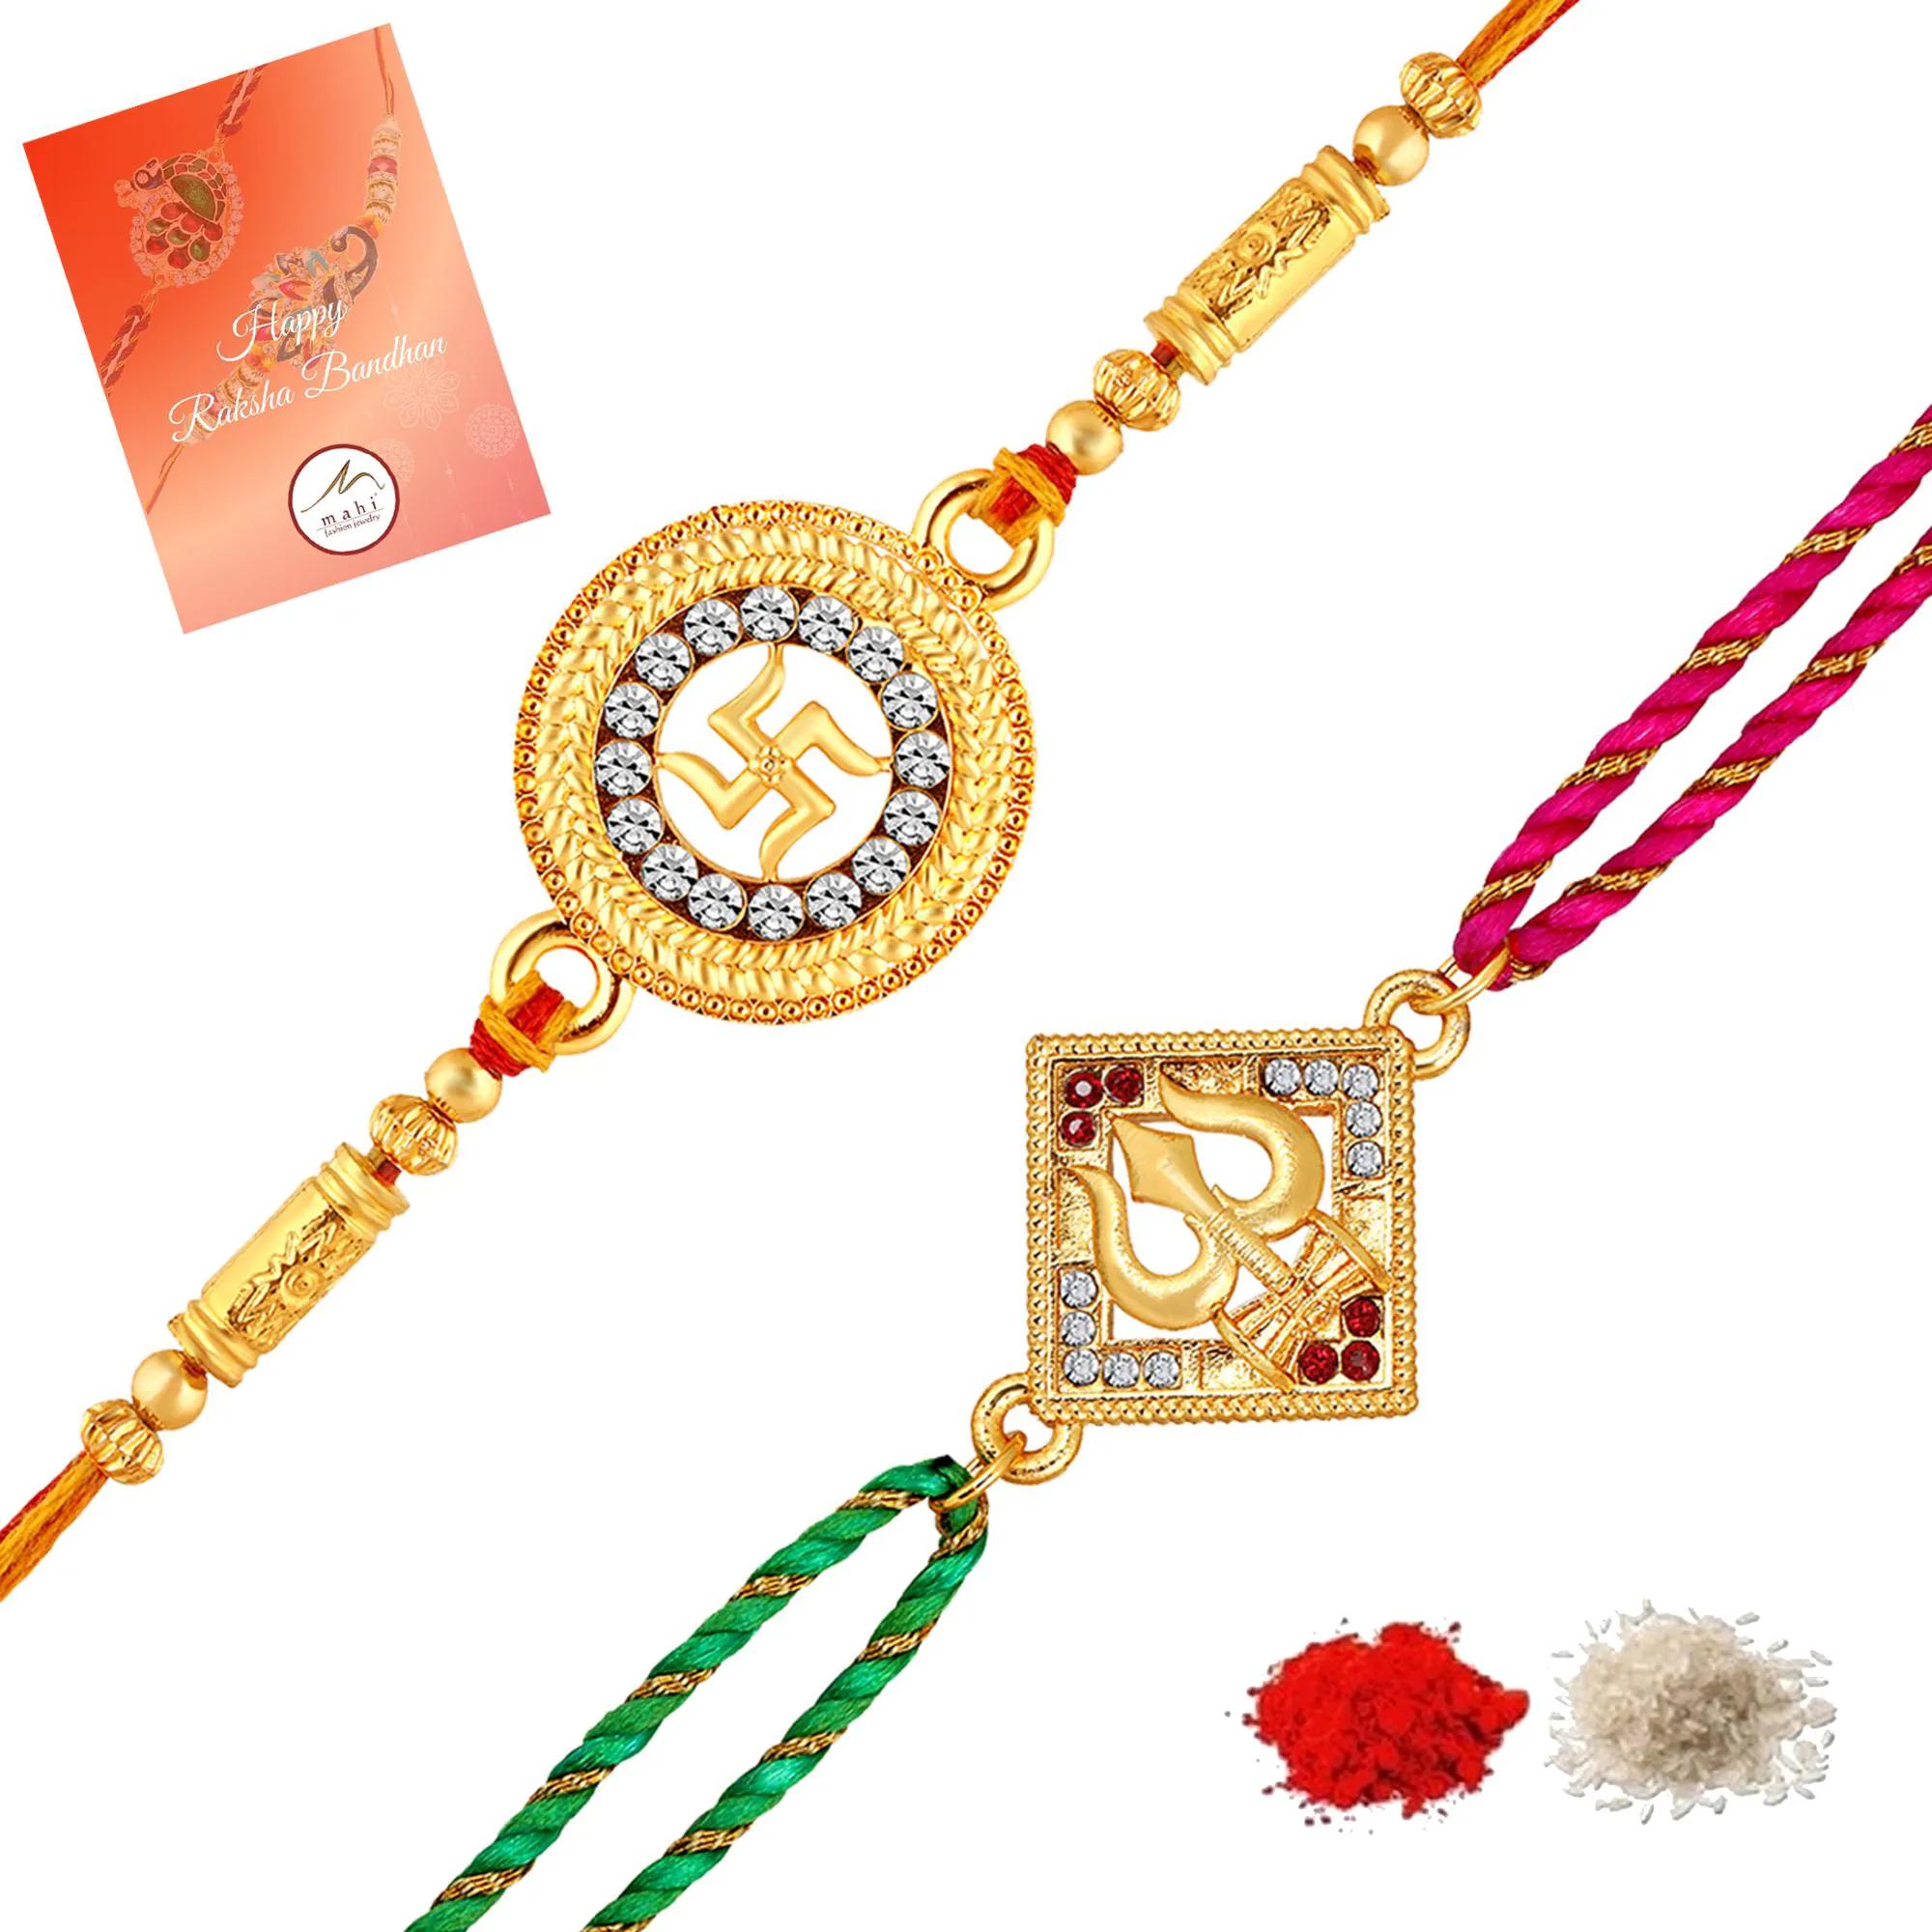
 Mahi Combo of OM and Shiva Trishul Religious Rakhi with Crystals for Brother, Bhai, Bro (RCO1105707G)
Type: Rakhis
Brand: Mahi
Price: Rs. 289
 Celebrate Raksha Bandhan with our exquisitely crafted Rakhi, designed to strengthen the bond between siblings. This traditional Rakhi features intricate beadwork and durable thread, ensuring it stands the test of time. Handmade with care, each Rakhi is a unique and meaningful gift for your brother. Each Rakhi carries heartfelt blessings and good wishes for your brother's well-being and success. Celebrates the bond of love and protection between siblings, a cherished tradition in Indian culture.
Features: The Rakhi is adorned with vibrant colors and attractive embellishments that add a touch of elegance to the celebration.,Content in Box : 2 Rakhis ; Cultural Significance: This beautiful Rakhi will acknowledge your love for Your Brother with the promise that your bond with him will grow stronger as time goes on.,Vibrant Colors: Adding bright and playful colors to the celebration will make it stand out and make it more enjoyable. This Rakhi Combo comes with a Small Rakhi Greeting Card along with a few grams of Roli & Chawal,Celebrate the bond of love and protection with our exquisite Rakhis. Share the joy of Raksha Bandhan Festival with this beautiful Rakhi, a token of love, protection and blessings.,Adjustable Size and Easy to tie: Designed to fit wrists of all sizes. It is simple and easy to tie the Rakhi securely and effortlessly.
Included: 2 Rakhis